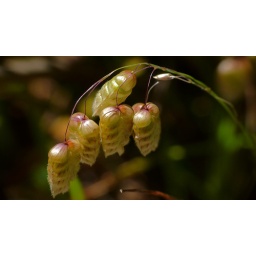
Small flowers taken with a Raynox DCR-250 macro lens Taken by the side of the sandy Barnbougle road